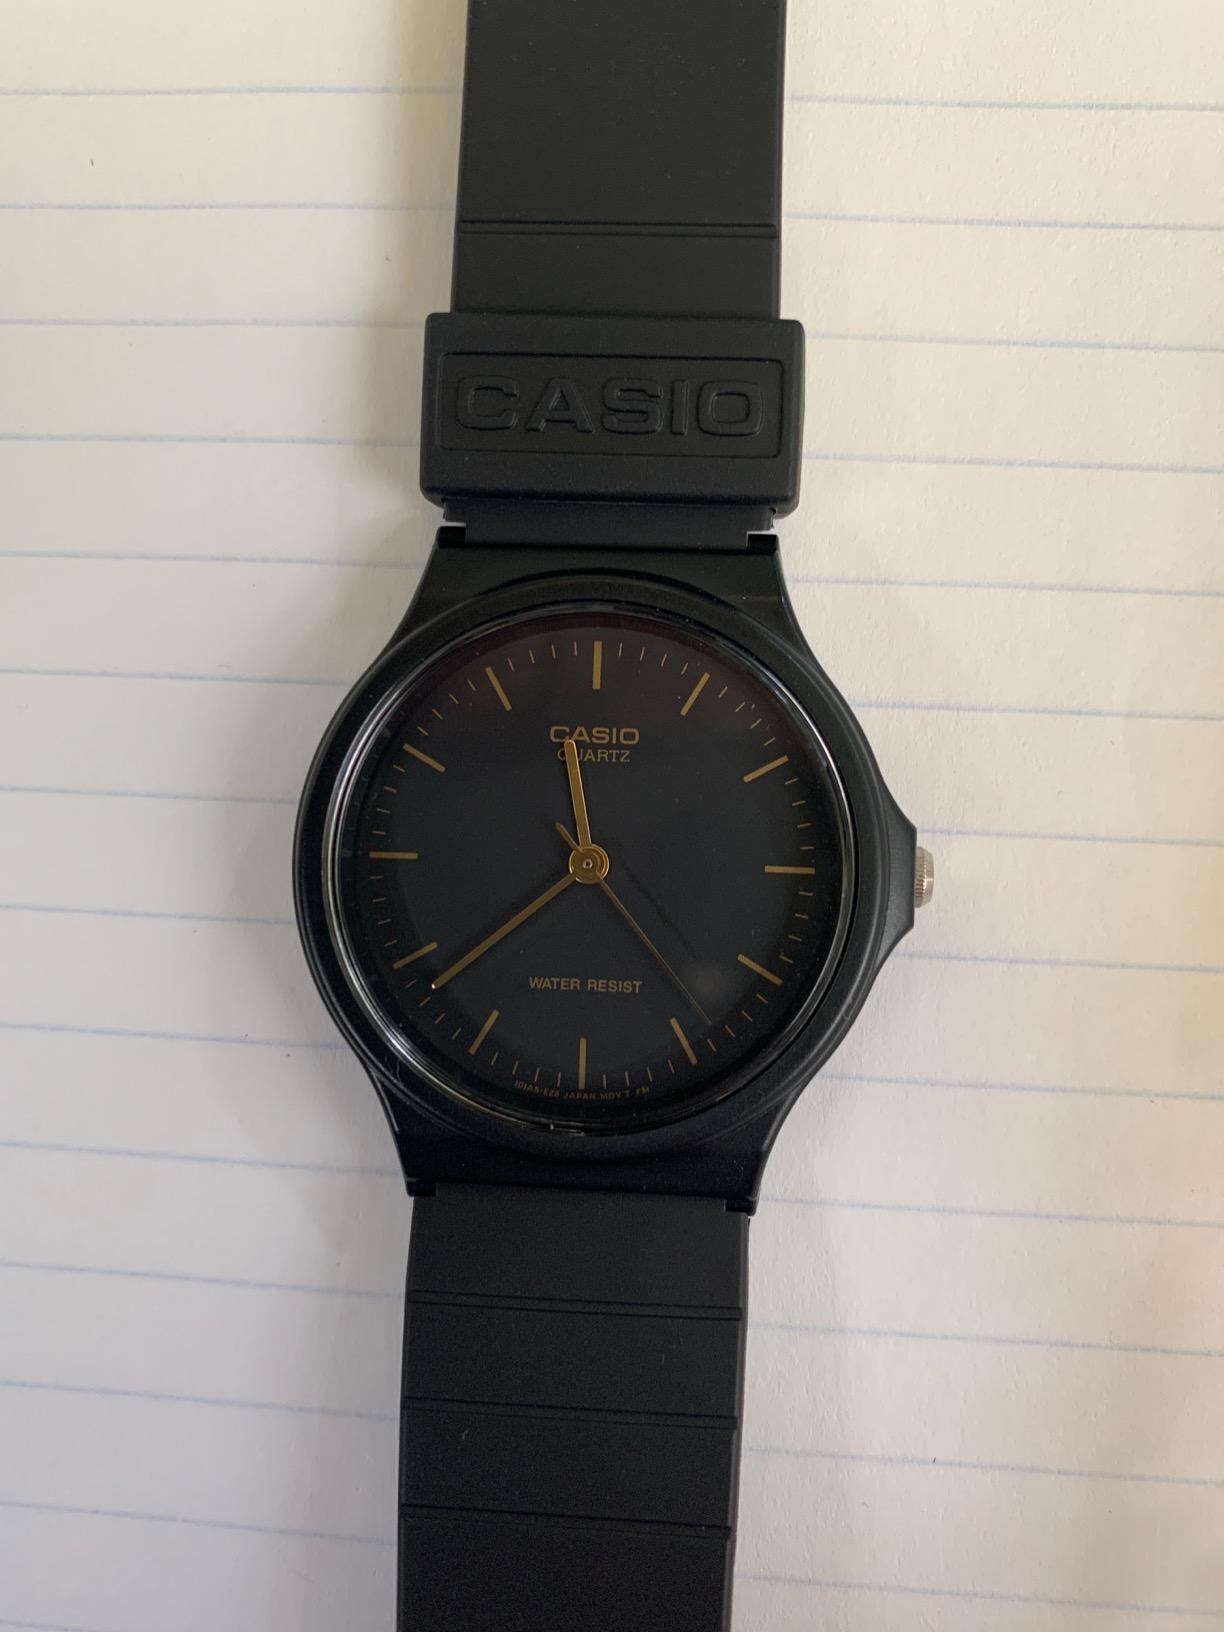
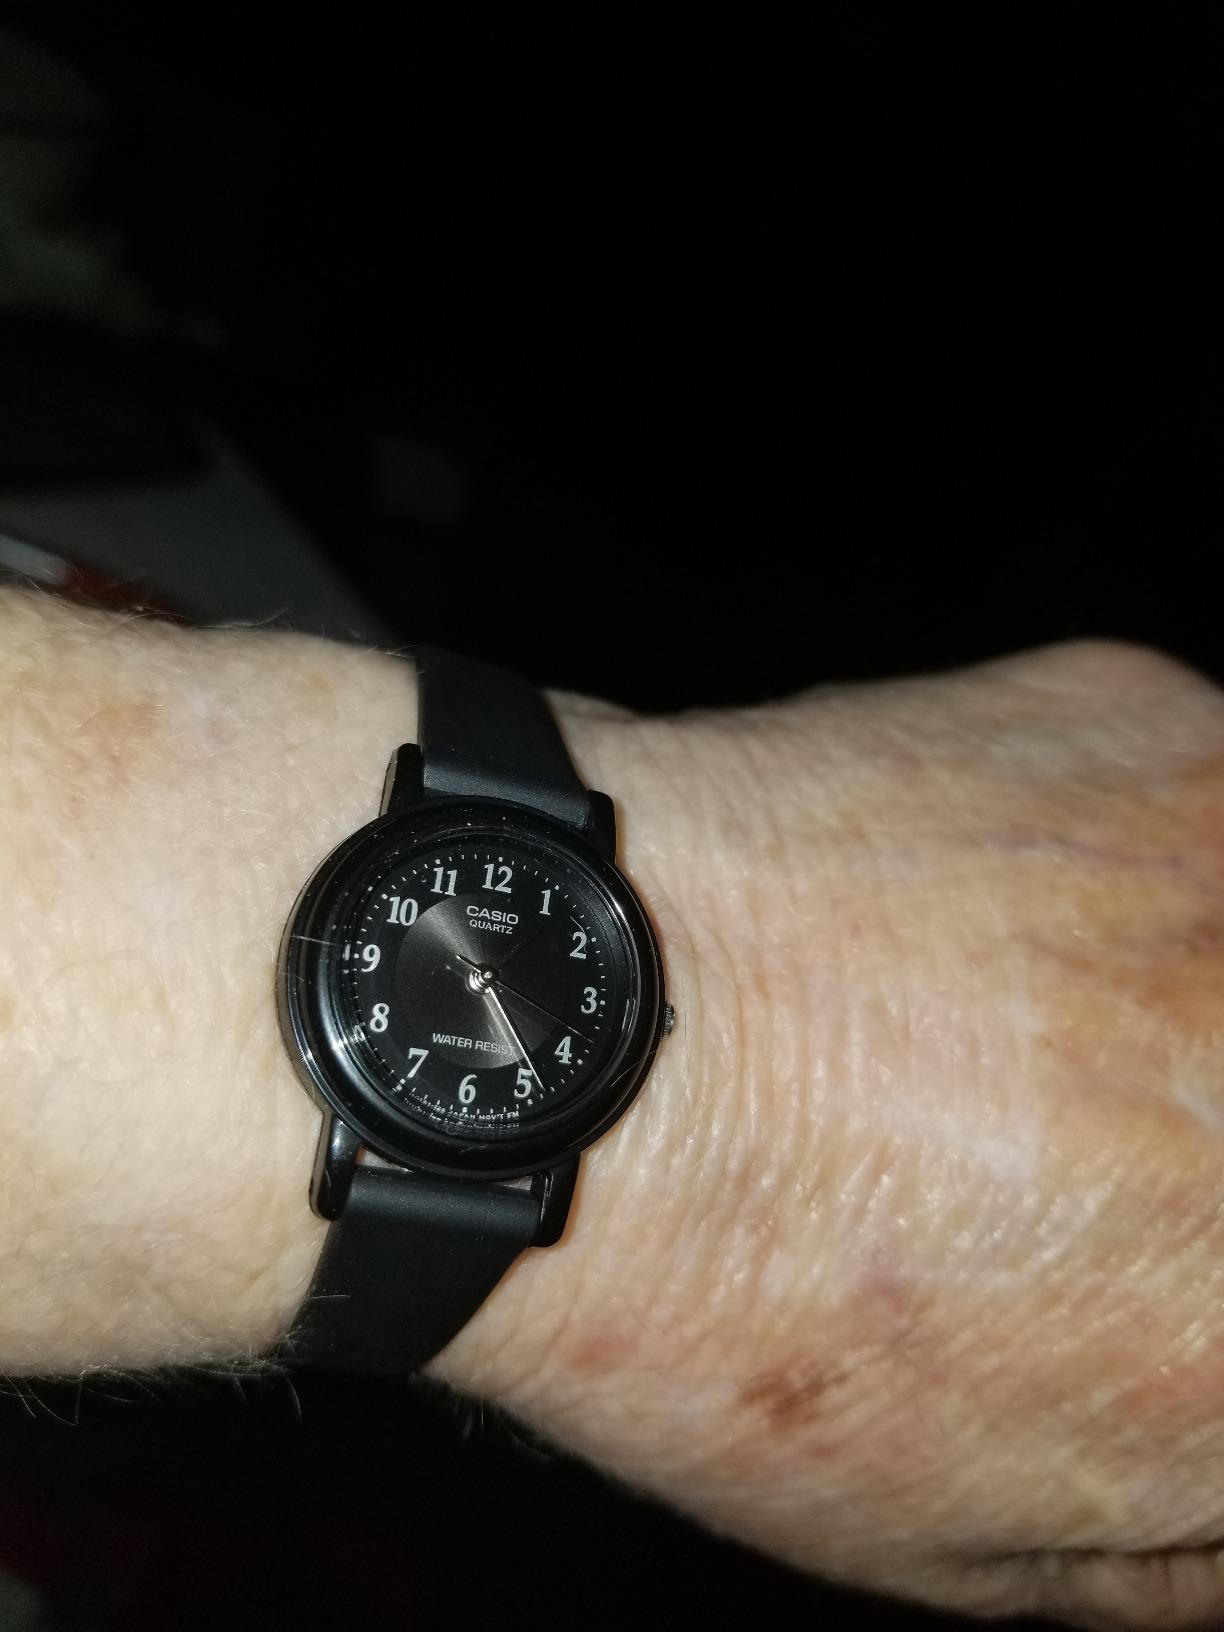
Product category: accessories_watch
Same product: no